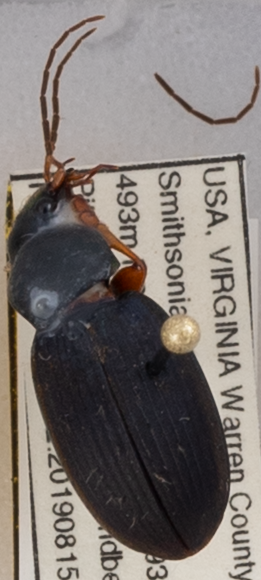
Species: Chlaenius aestivus
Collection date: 2019-08-15
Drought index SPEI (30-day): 0.198
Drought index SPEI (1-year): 1.93
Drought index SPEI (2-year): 2.09